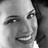
Emotion: happy